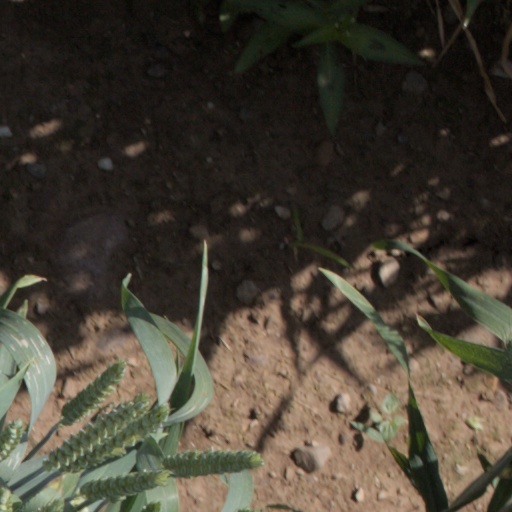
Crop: wheat